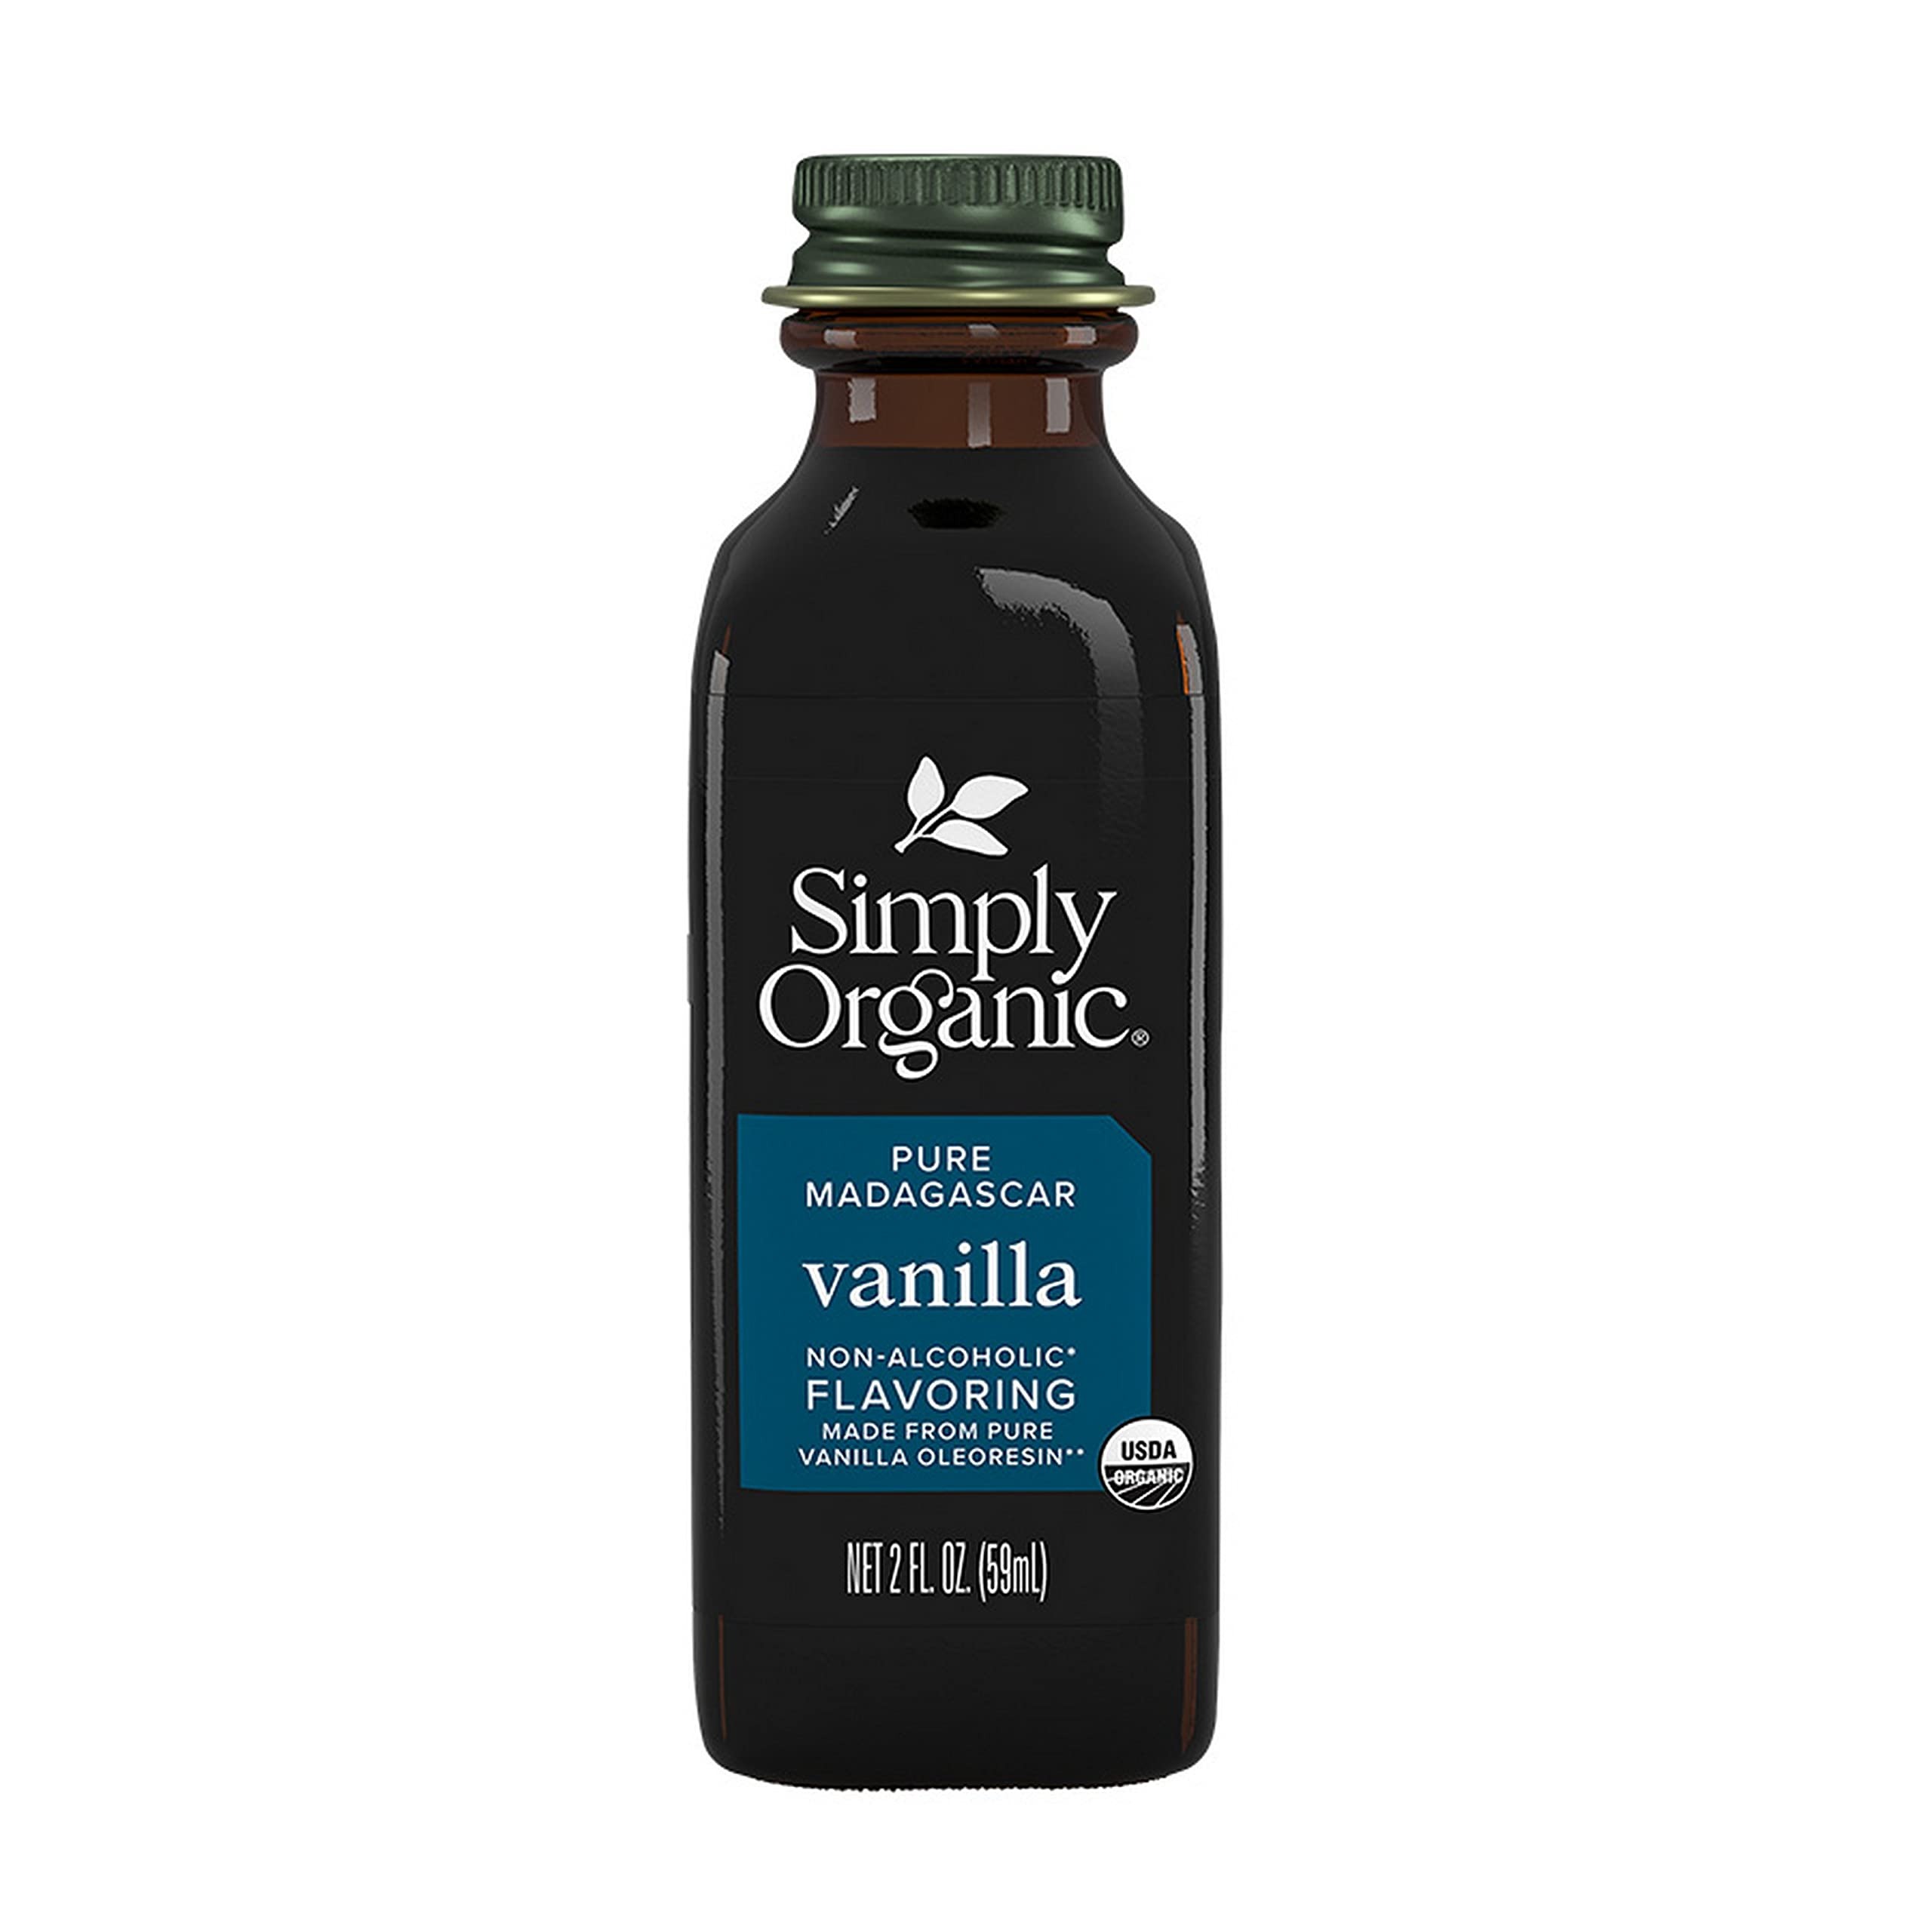
Item Name: Simply Organic Vanilla Flavoring 2 Fl Oz (Pack of 6)
Bullet Point 1: Non Alcoholic Flavoring
Bullet Point 2: Made from Vanilla Oleoresin
Bullet Point 3: Non Gluten
Bullet Point 4: USDA Organic Certified Organic by QAI
Product Description: Contains Less Than 0.5% Alcohol By Volume. Oleoresin is the pure and natural concentration of all the complex aroma and flavor essences of fully cured vanilla beans. Use just as you would vanilla extract.
Value: 6.0
Unit: Count

Price: 12.62